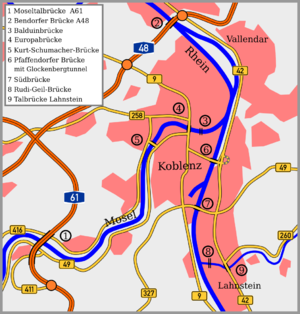
Le pont de Baudouin est un pont voûté en pierre datant du XIVᵉ siècle, qui traverse la Moselle. Il est le plus ancien pont qui relie la vieille ville de Coblence et le District de Lützel. Il tient son nom de Baudouin de Luxembourg qui dirigeait la ville lors du commencement des travaux.